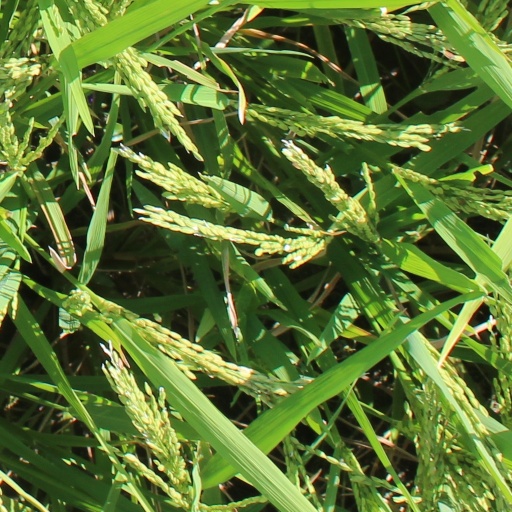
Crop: rice